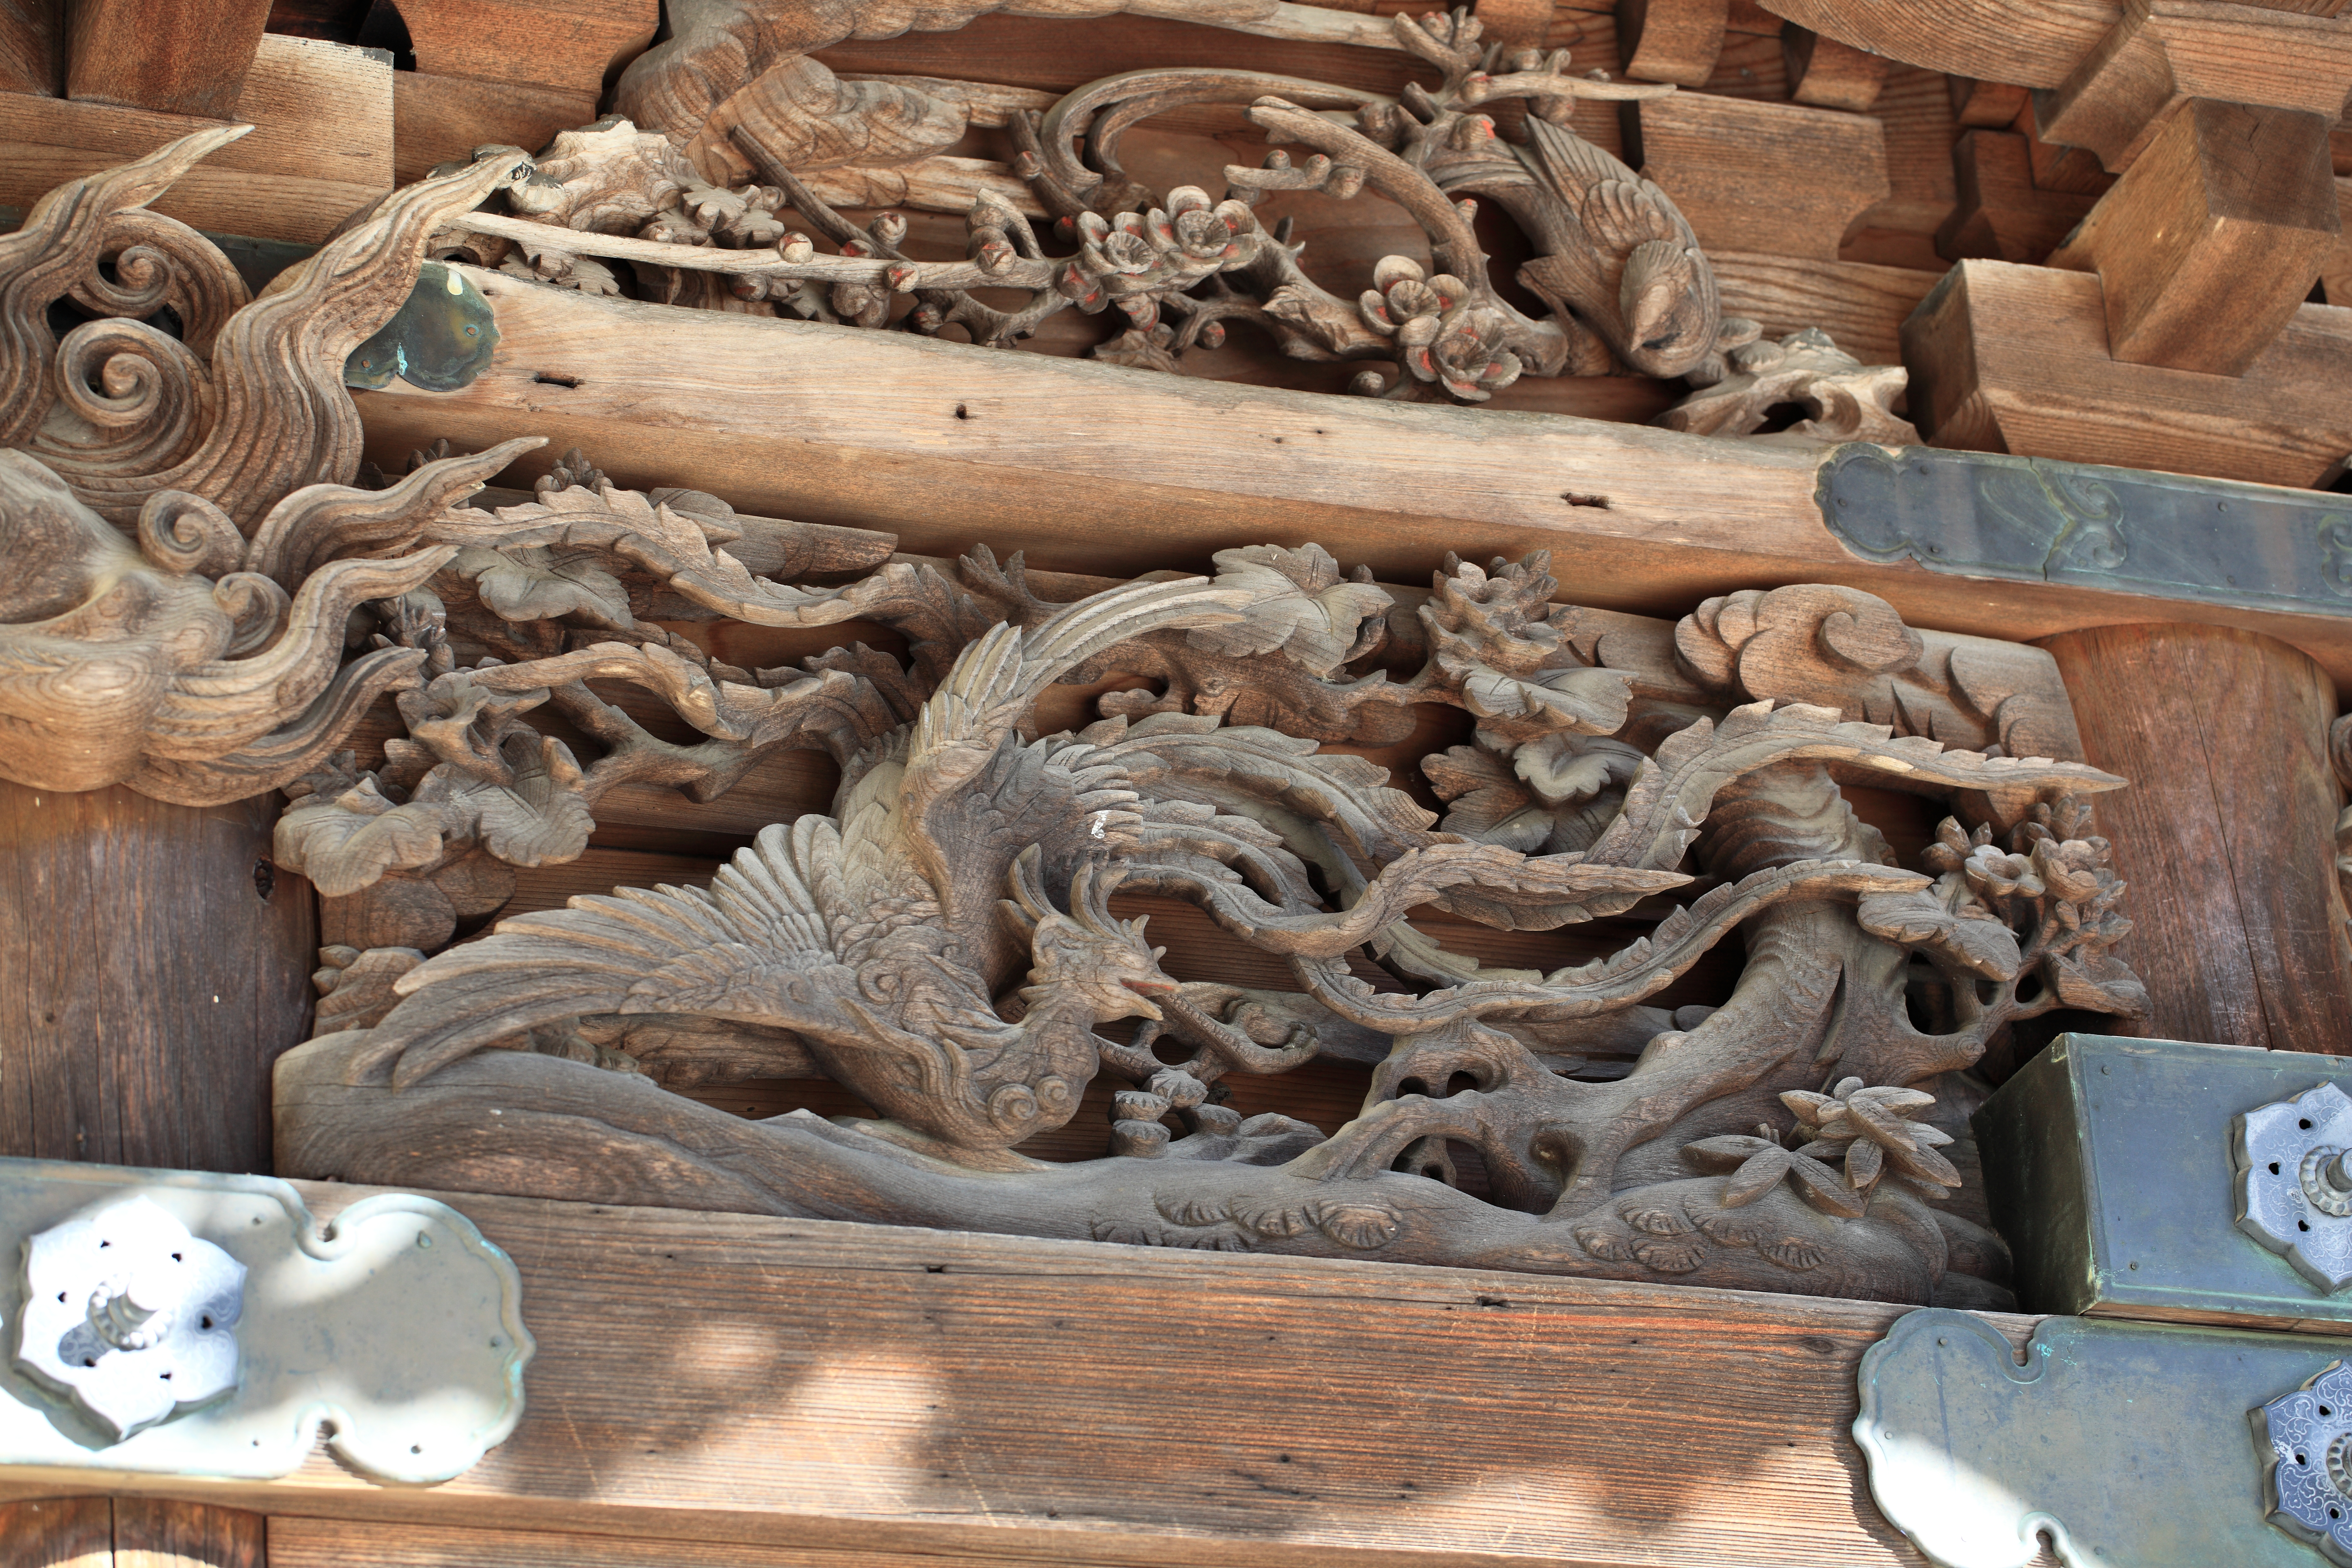
driftwood, bird, wood, high, furniture, sculpture, art, shrine, tochigi, 5d, hires, carving, relief, markii, fenghuang, phoenix, hi, res, resolution, kanuma, furuminejinja, ume, paulownia, stone carving, ancient history